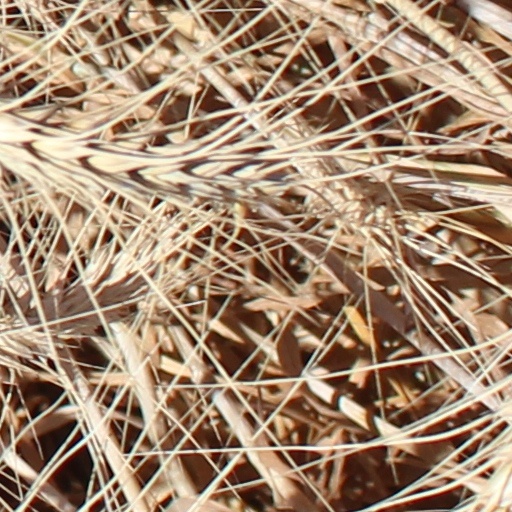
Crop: wheat